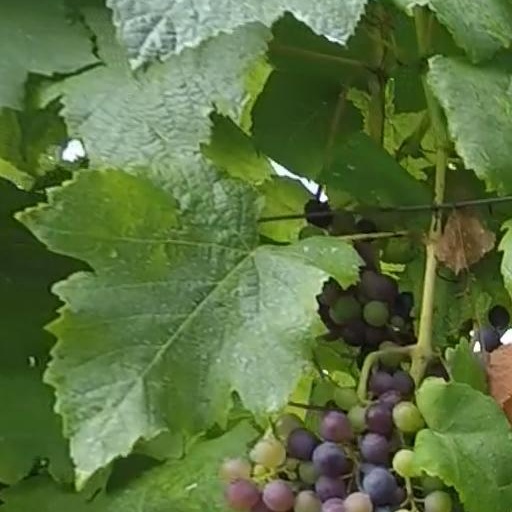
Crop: grape